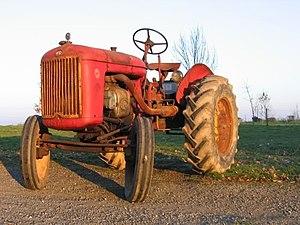
Tracteur MAP DR3
La Manufacture d’Armes de Paris est créé durant l’été 1793 par Gaspard Monge et Jean-Henri Hassenfratz sous l’impulsion de la Commune de Paris. Il était prévu une fabrication de 1 000 fusils par jour. Mais cet objectif ne fut pas totalement atteint, la production étant de 700 ou 800 par jour. Le Comité de salut public prit le contrôle de la manufacture en décembre 1793. Elle se verra dissoute à la suite de la chute dudit Comité en 1795.